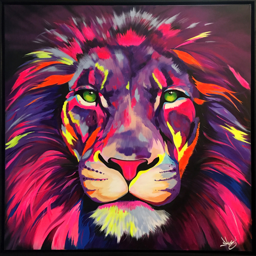
digital art selected for the #